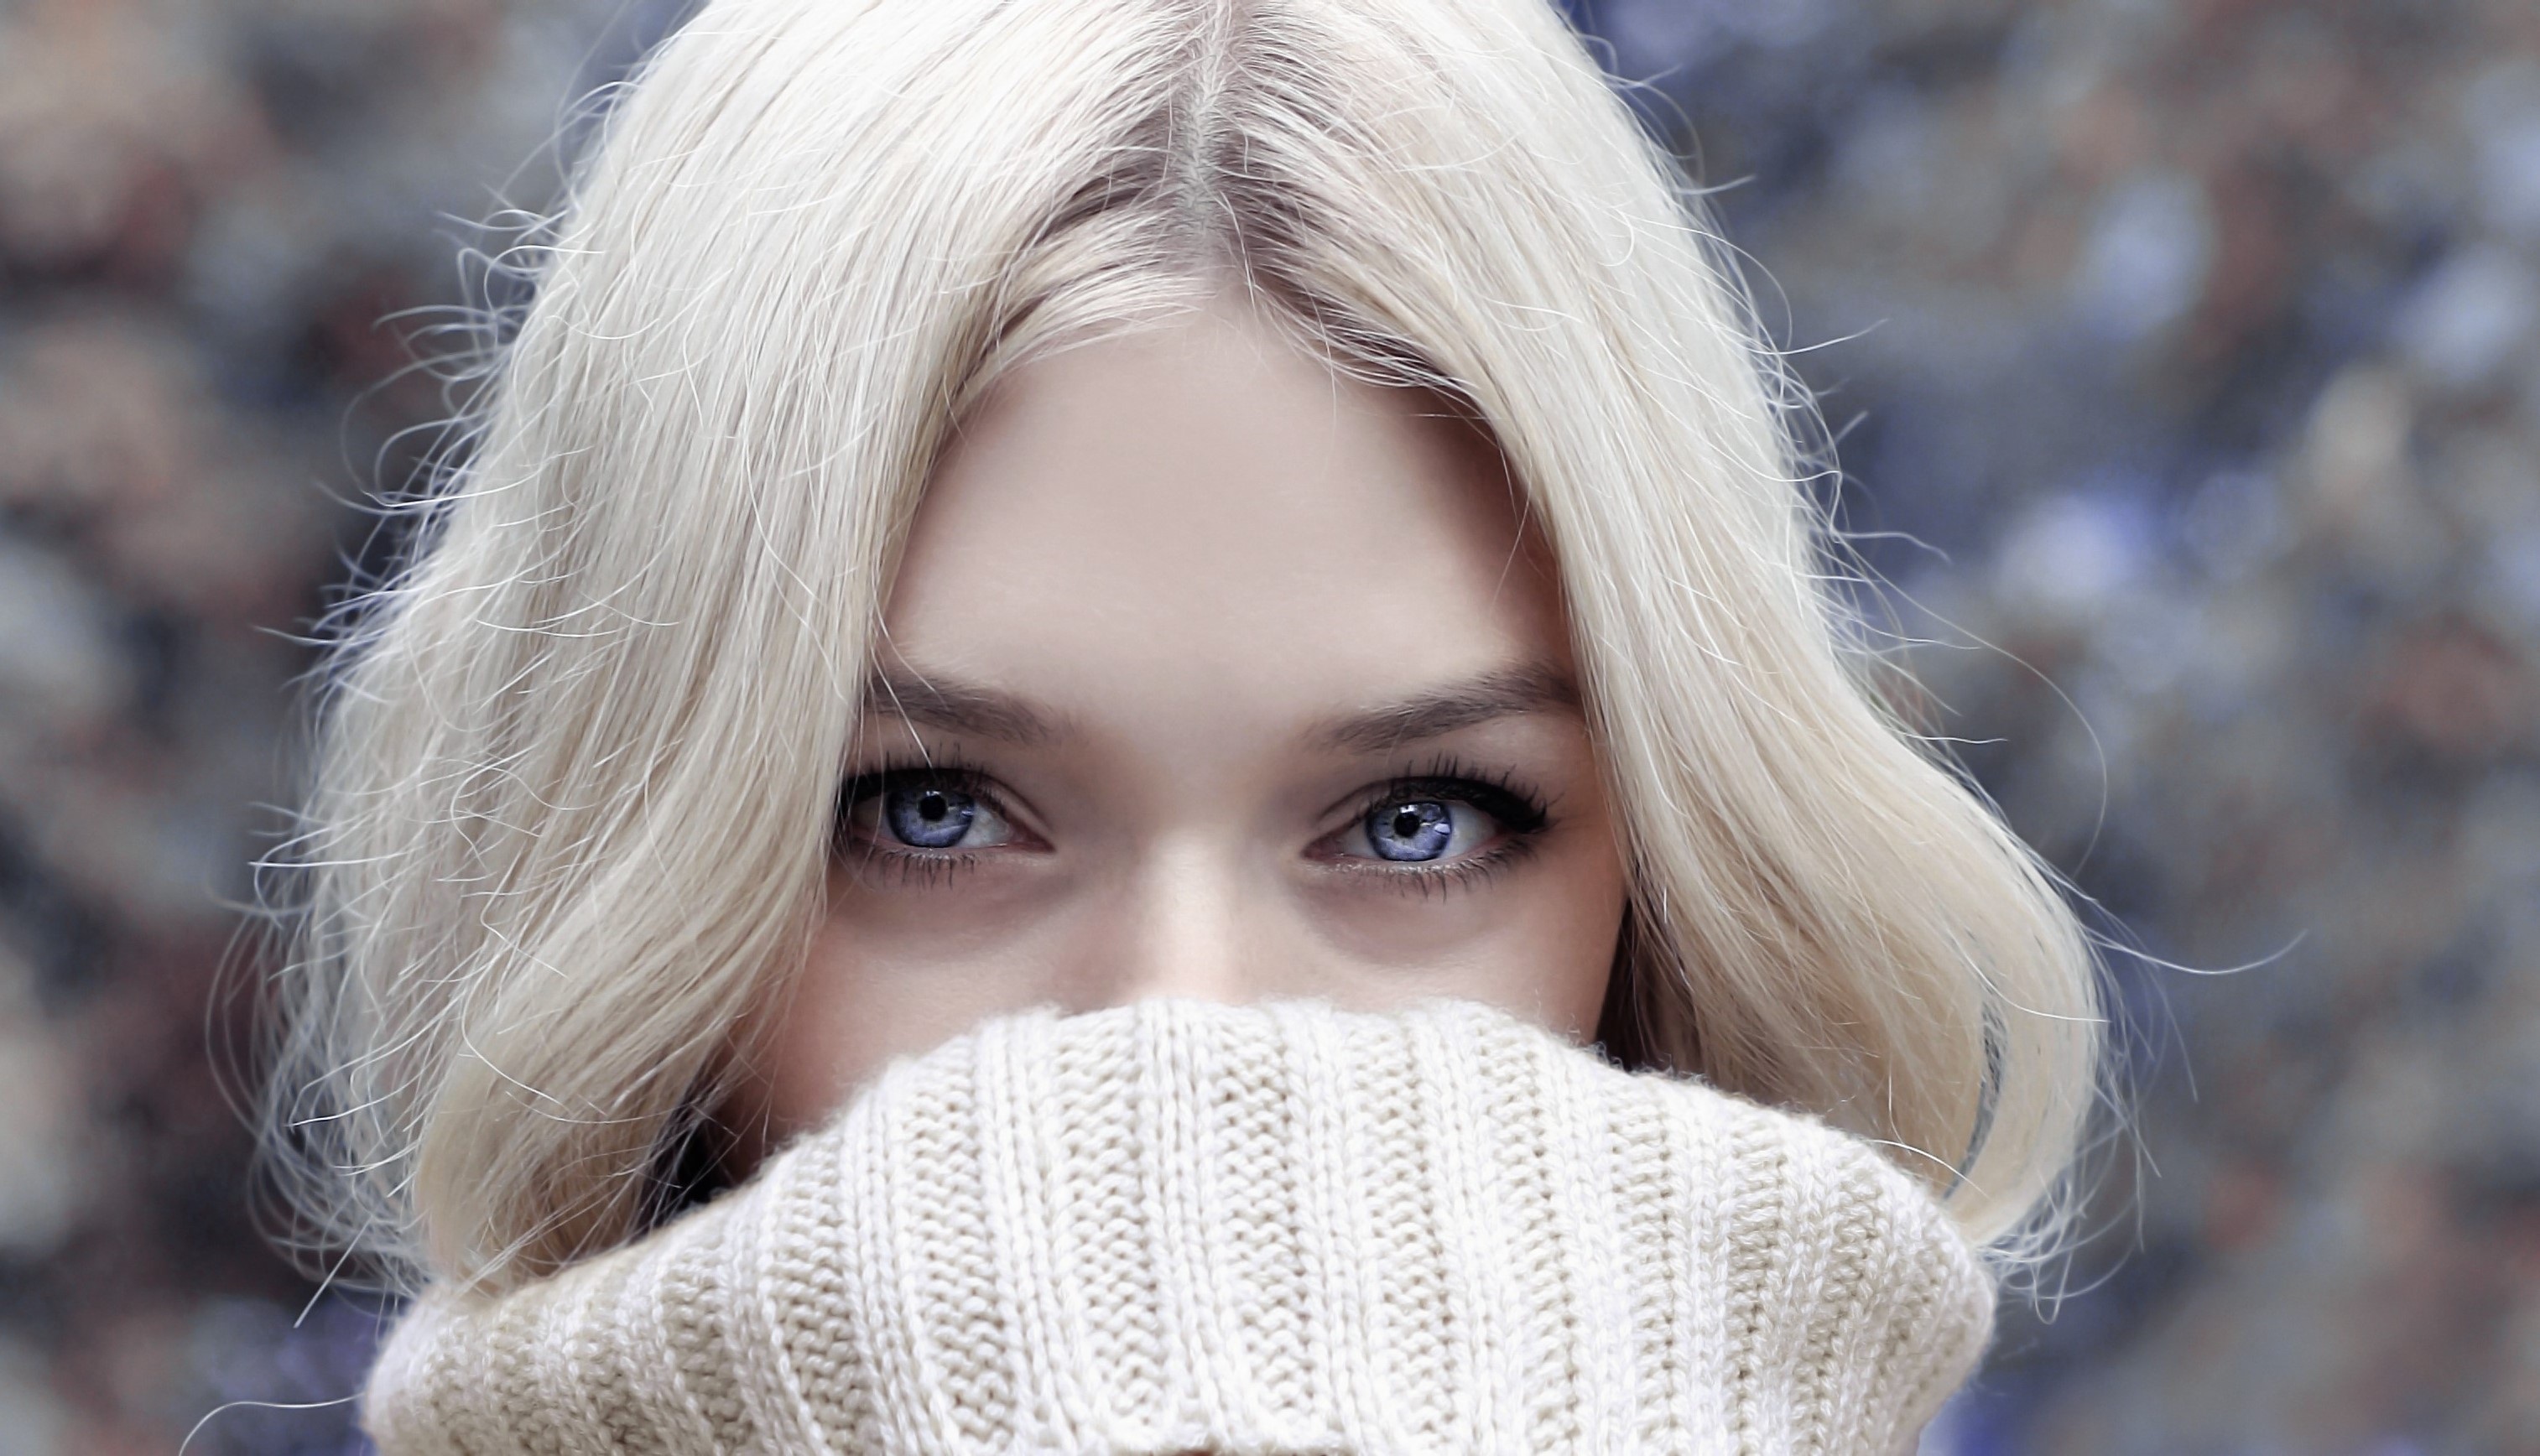
person, girl, woman, hair, portrait, model, fashion, lady, hairstyle, long hair, close up, face, nose, eye, head, look, skin, beauty, winters, blond, organ, beautiful woman, brown hair, portrait photography, facial hair, human hair color